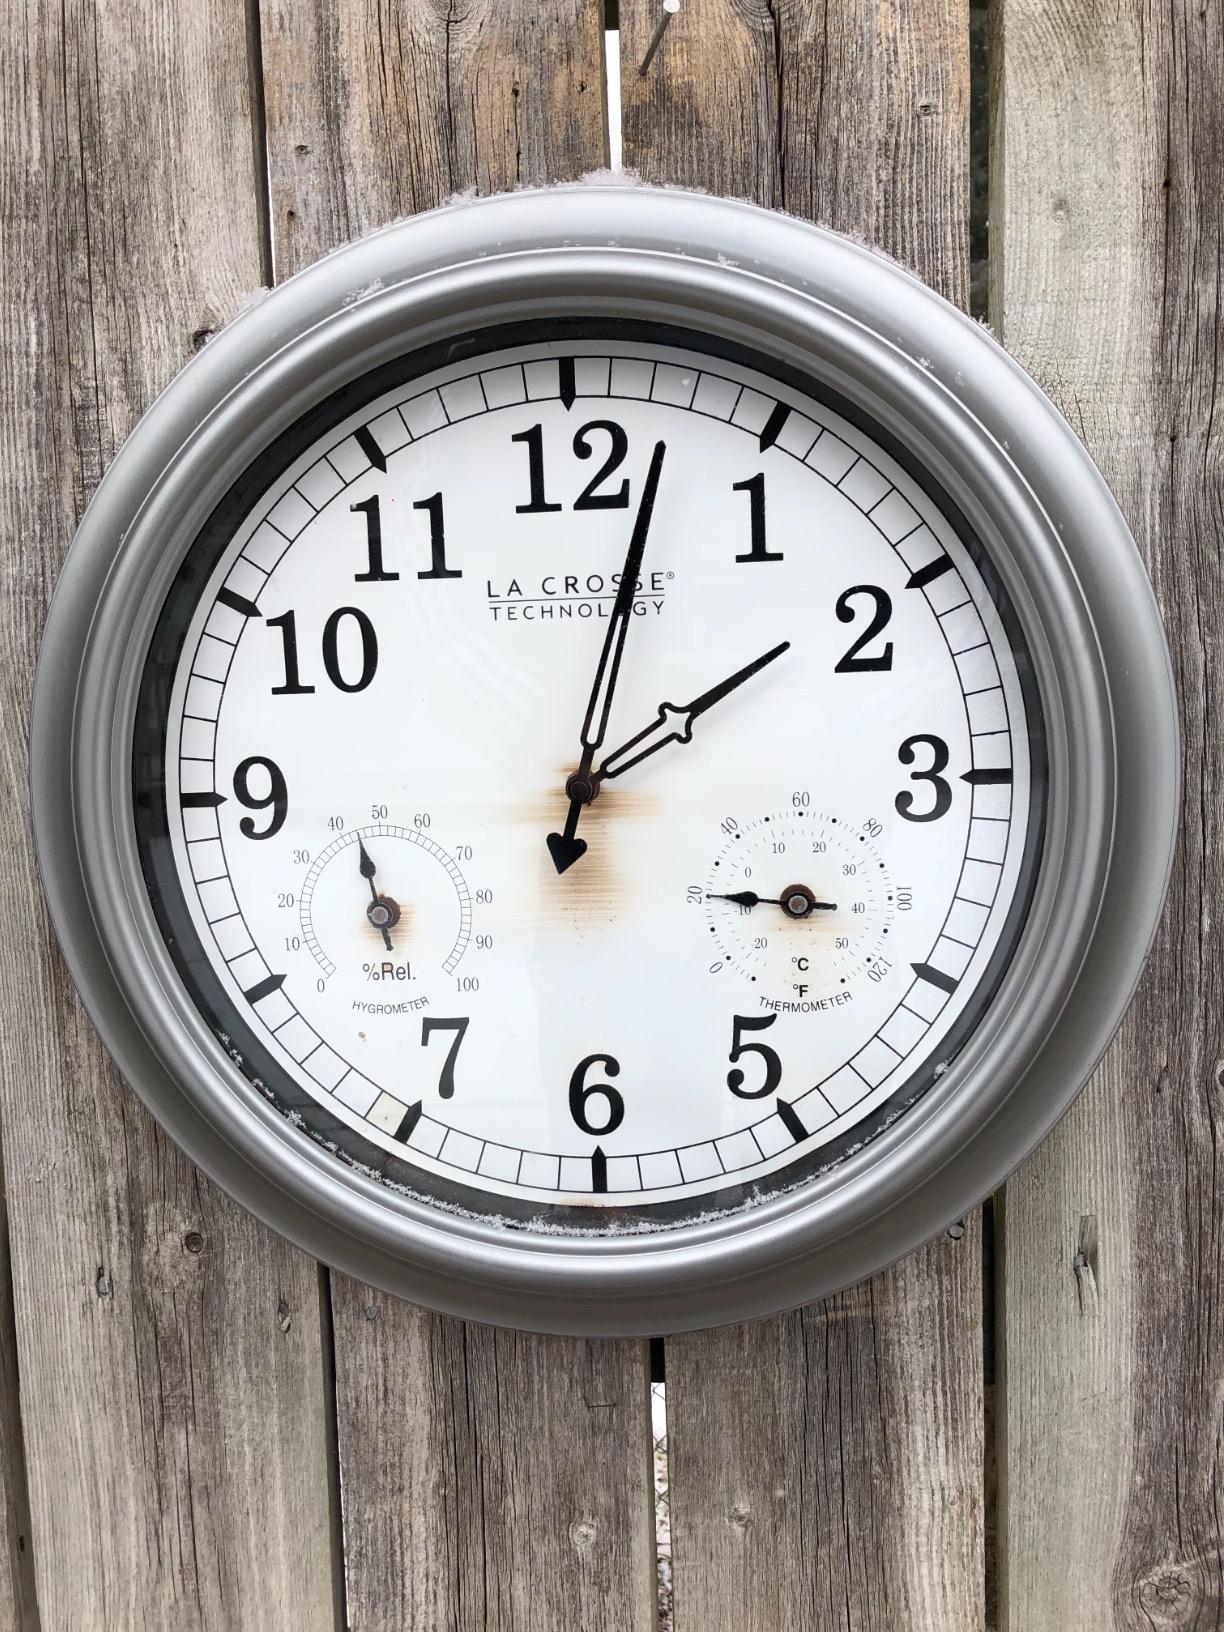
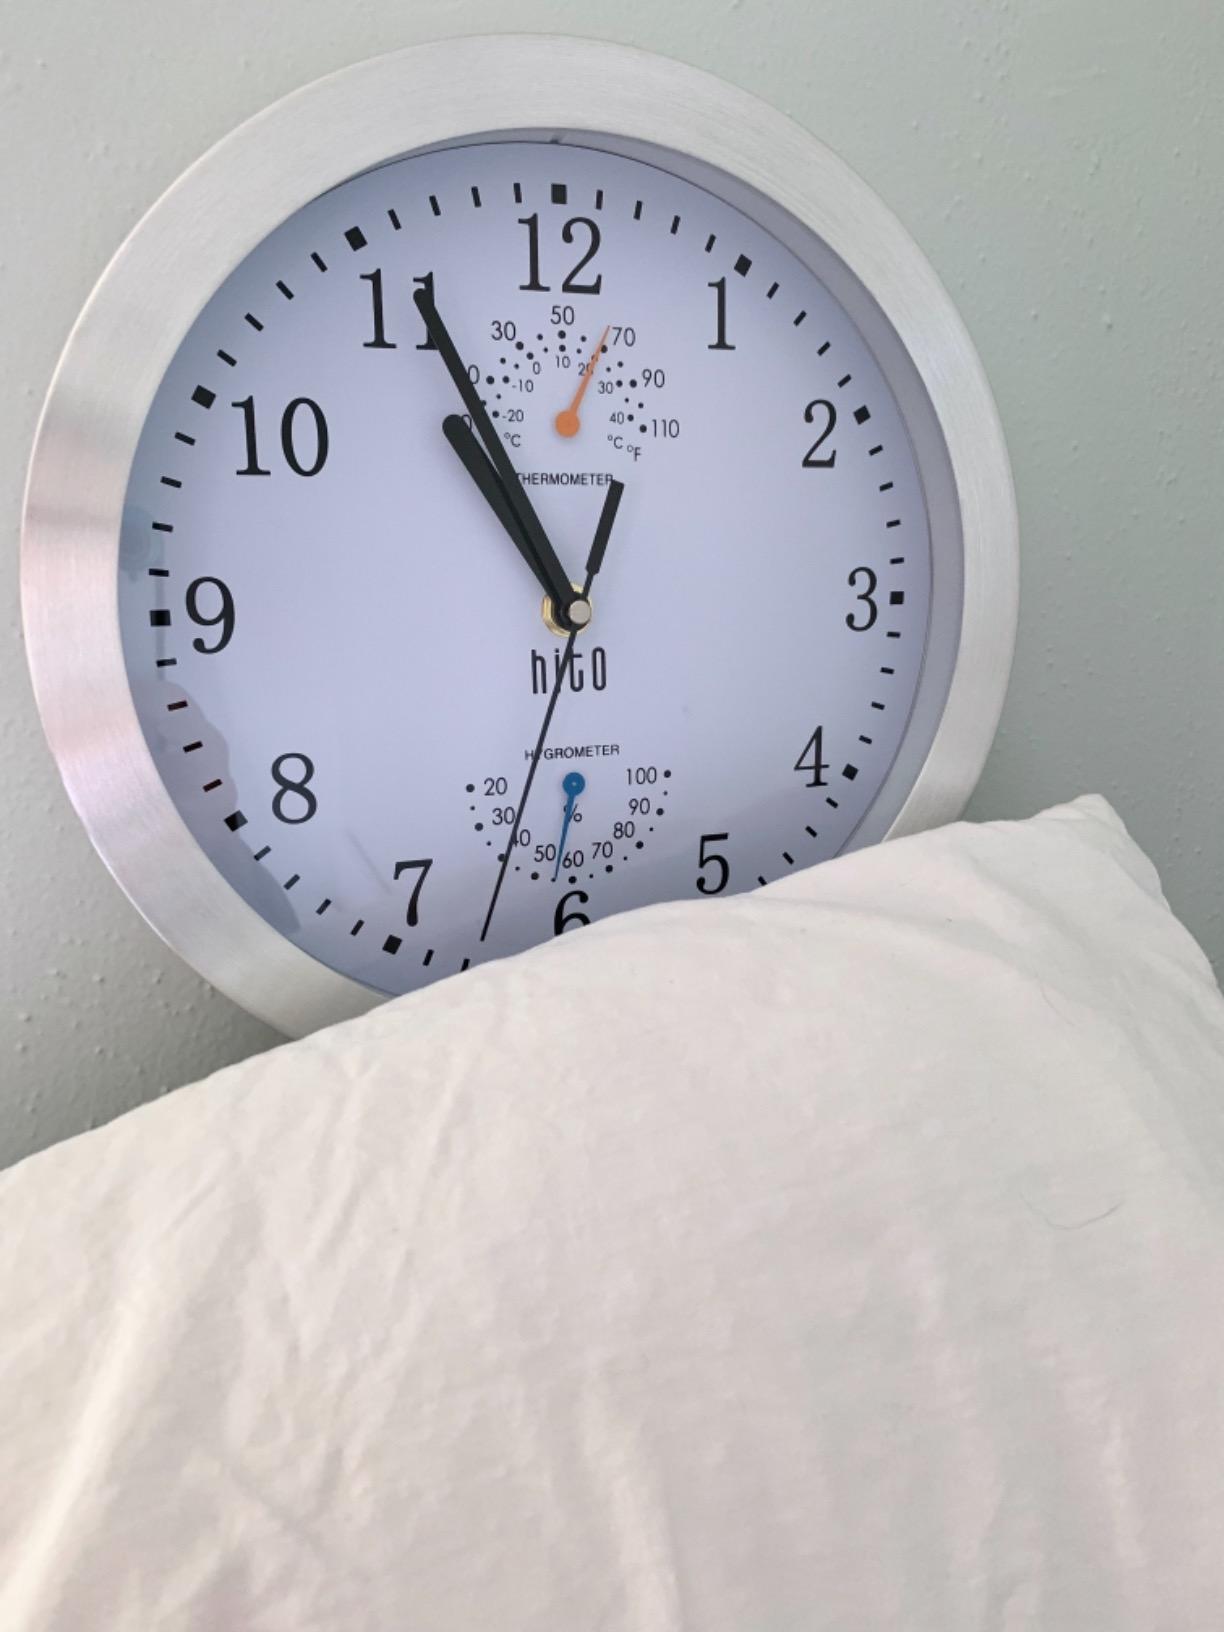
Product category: clock
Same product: no